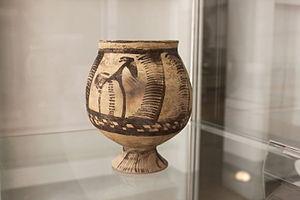
Teppe Hissar, Tappeh Hessar, ou Tépeh Hissar, est un site archéologique situé en Iran, près de Damghan, dans le nord-est du pays, à 80 km au sud de la mer Caspienne.